Ulf Merbold

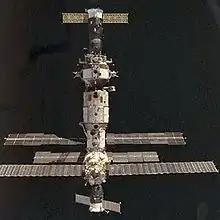
A spacecraft docked to the Mir space station, in front of a dark space background

In June 1989, Ulf Merbold was chosen to train as payload specialist for the International Microgravity Laboratory (IML-1) Spacelab mission. STS-42 was intended to launch in December 1990 on "Columbia" but was delayed several times. After first being reassigned to launch with "Atlantis" in December 1991, it finally launched on the Space Shuttle "Discovery" on 22 January 1992, with a final one-hour delay to 9:52 a.m. EST caused by bad weather and issues with a hydrogen pump. The change from "Columbia" to "Discovery" meant the mission had to be shortened, as "Columbia" had been capable of carrying extra hydrogen and oxygen tanks that could power the fuel cells. Merbold was the first astronaut to represent reunified Germany. The other payload specialist on board was astronaut Roberta Bondar, the first Canadian woman in space. Originally, Sonny Carter was assigned as one of three mission specialists; he died in a plane crash on 5 April 1991, and was replaced by David C. Hilmers.